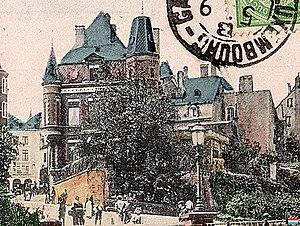
Bank Werling, Lambert &amp